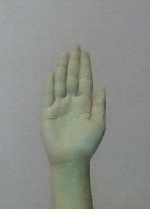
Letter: seen